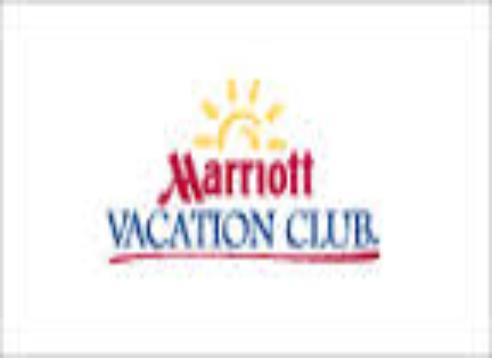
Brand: Marriott International
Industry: Others